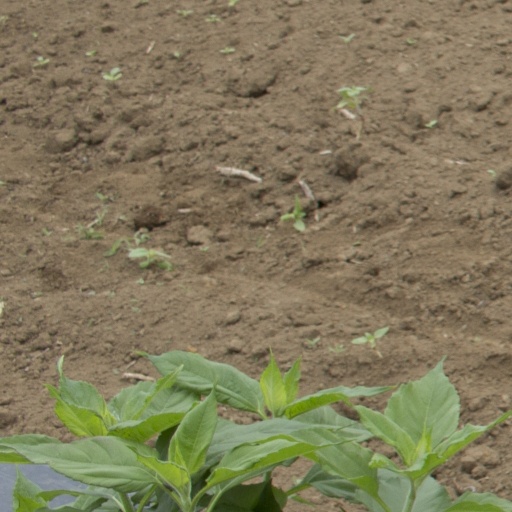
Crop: Jerusalem artichoke